San Jacinto Building

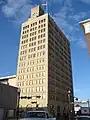
The building in 2010

The San Jacinto Building in Beaumont, Texas was built between 1921–1922 and was completed for the San Jacinto Life Insurance Company. The building is 15 stories tall and supports a large clock tower on top. Each dial is 17 feet in diameter. The building was altered in the 1950s with the removal of a "cupola" and the cornice that surrounded the building. It is privately owned today and is used as an office building. The building contributes to the Beaumont Commercial District.